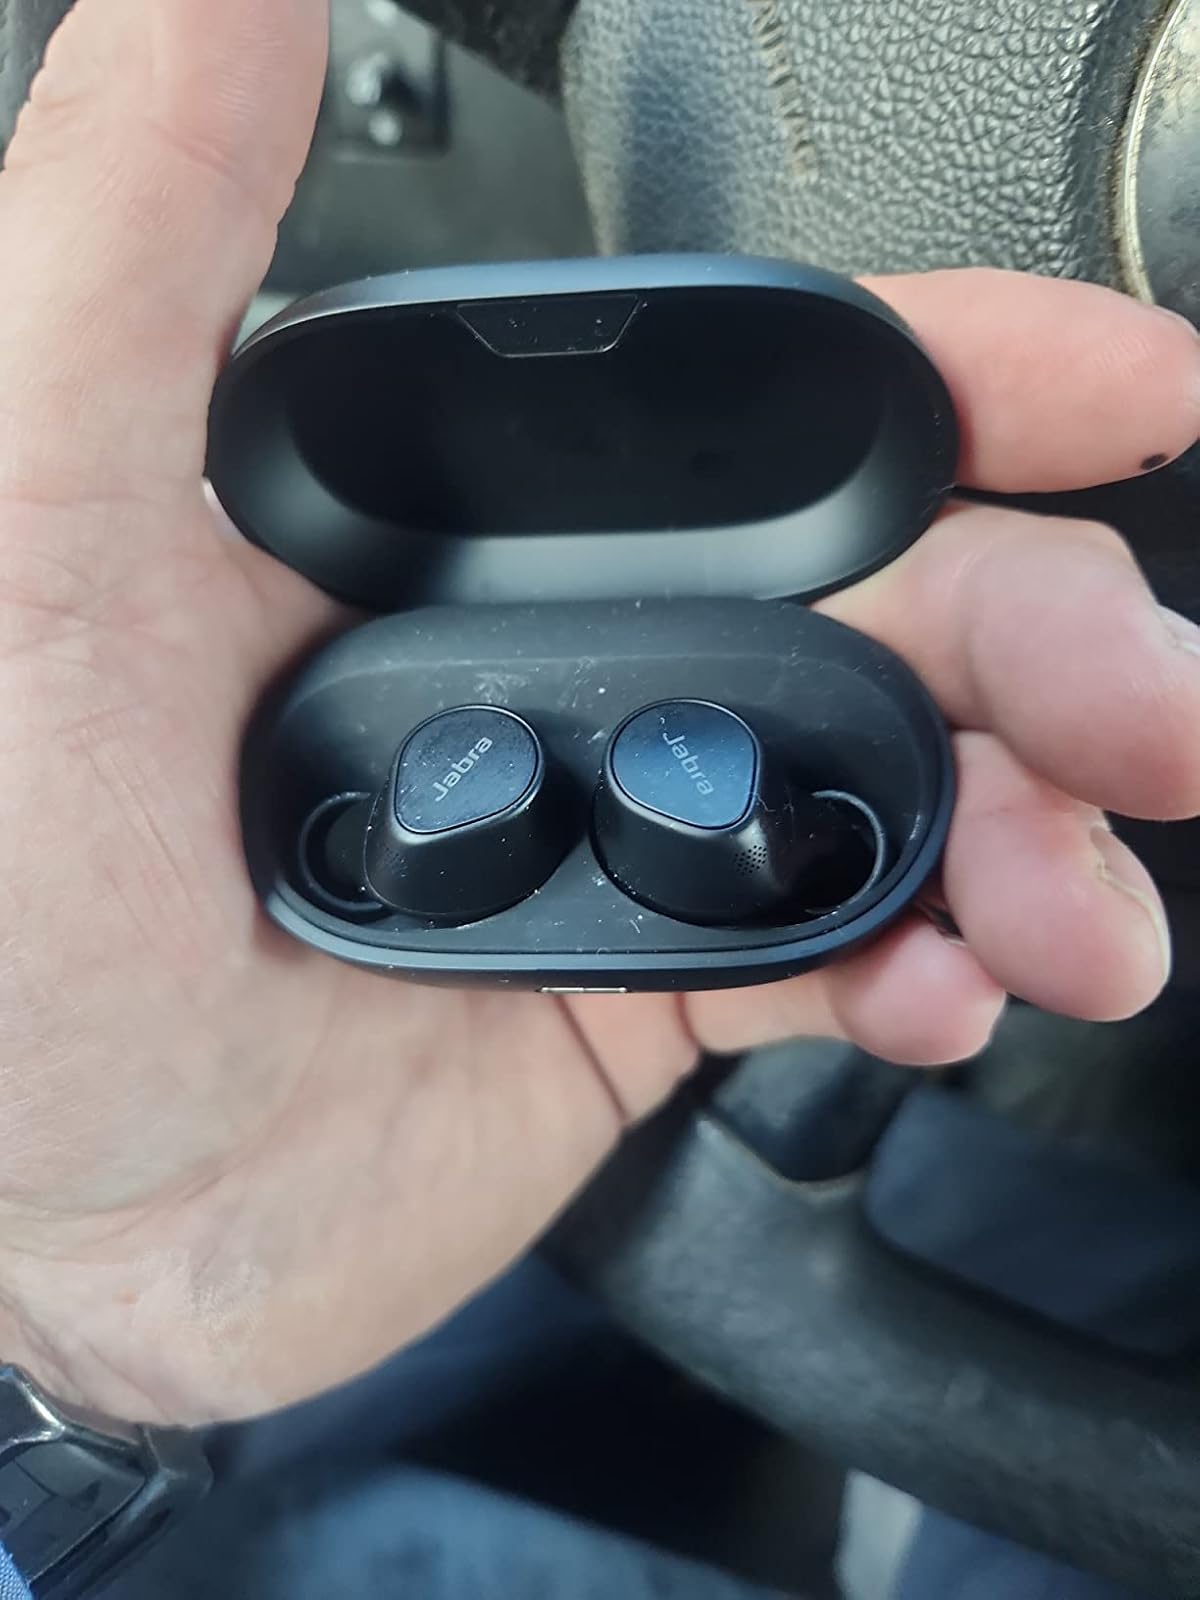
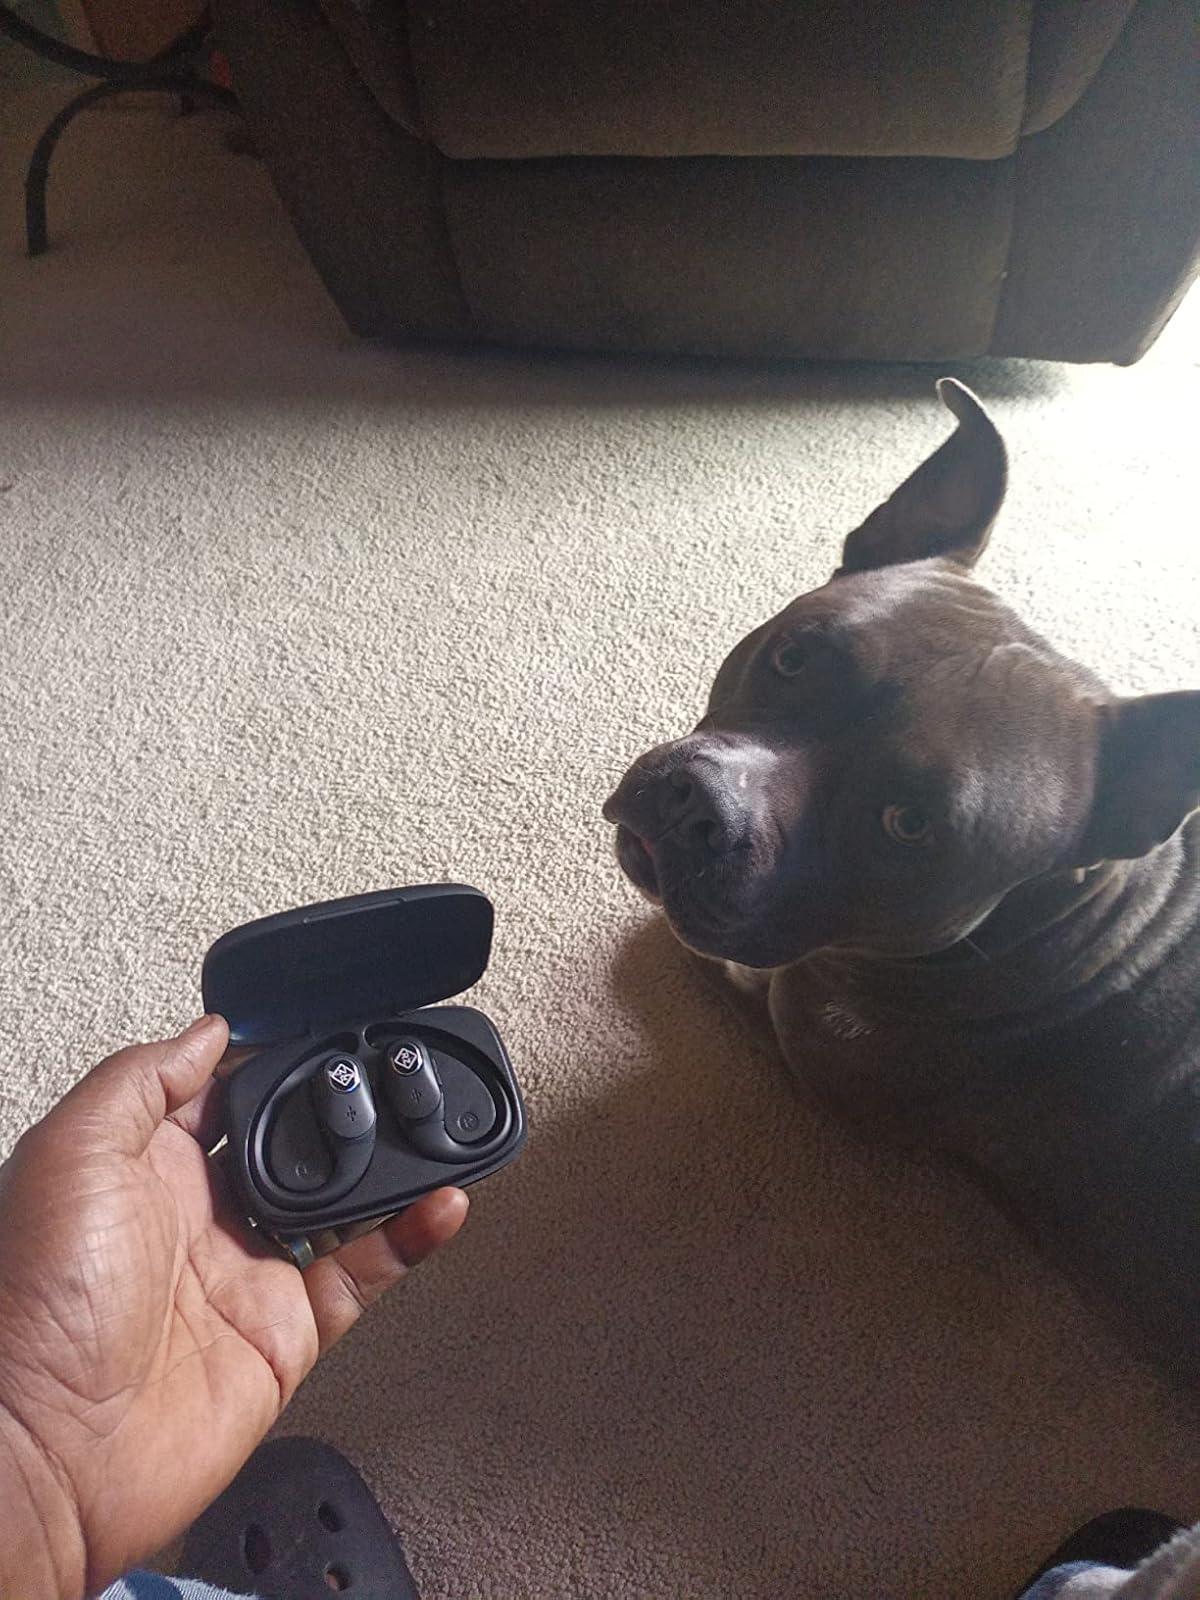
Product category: earbuds
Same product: no